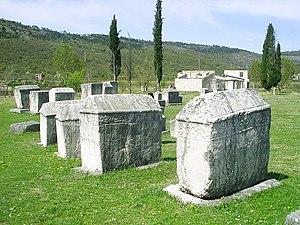
Le banat de Bosnie fut un État médiéval des Balkans entre 1154 et 1377, vassal du royaume de Hongrie. Il prend son indépendance vis-à-vis de la Rascie vers 1154.